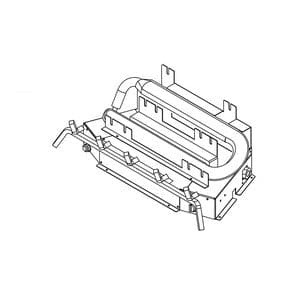
Wmh 18" Kennesaw Ii Millivolt Burner - Ng
Features: State-of-the-Art ODS Technology to ensure Safe, Reliable Performance Competitively Priced Approved for use in any Certified Vent Free Firebox Approved for installation in an Existing Wood Burning Fireplace (with damper closed) Millivolt Burners DO NOT include Thermostat Remote Control Millivolt Control Valve with On/Off Switch Remote Ready Minimum Fireplace Dimensions: 28" FW x 24" H x 14" D x 20" RW BTU Max / Min: 32,000 / 22,000 Required to Complete: Log Set (Sold Separately)
Brand: cuiheat
Category: Home & Garden > Fireplace & Wood Stove Accessories